Frank W. Wood

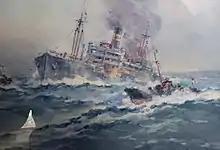
Torpedoed convoy ship at sea (1943) Private collection.

During the 1930s Frank Wood had developed his craft so well that he was freely allowed to watch and paint some of the most well known and majestic ships in the British fleet at that time for example HMS Hood, HMS Barham and HMS Royal Oak.